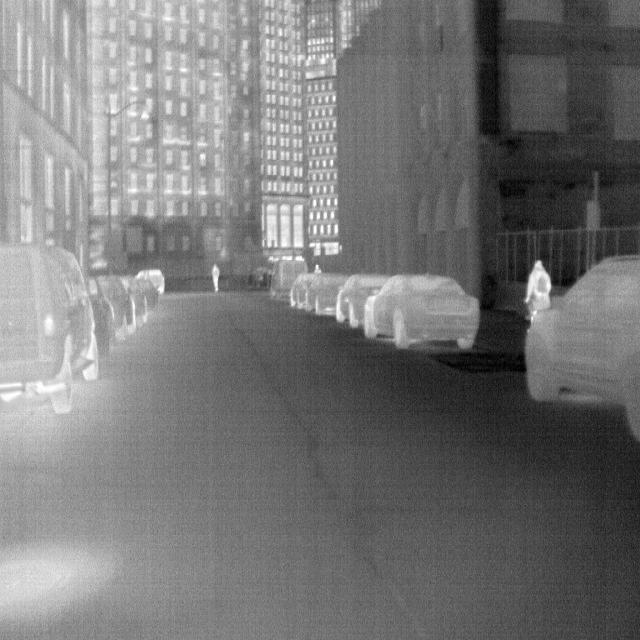
Detected objects:
label: person
label: person